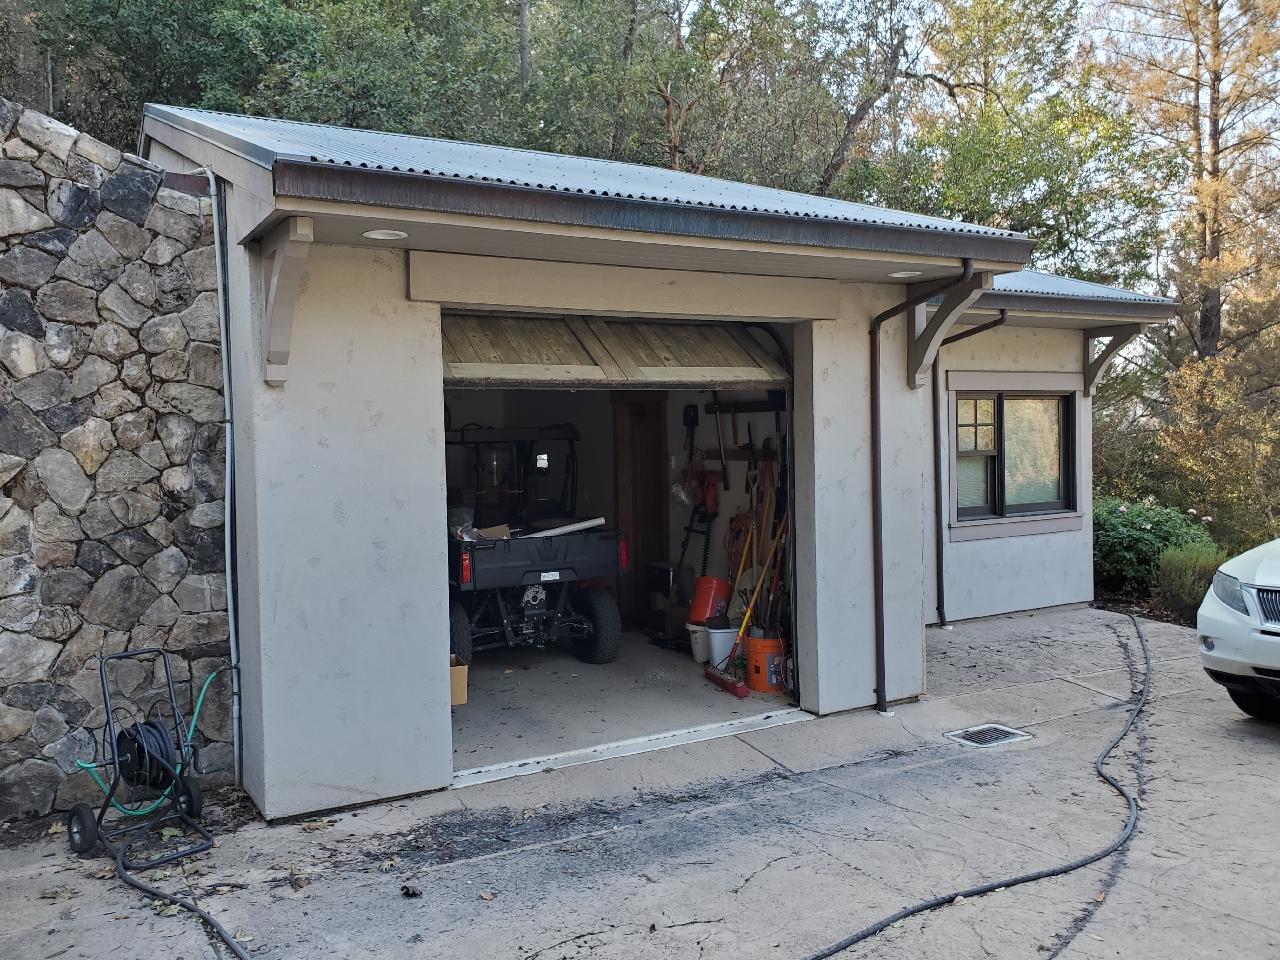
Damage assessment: no_damage